Duncan Macpherson

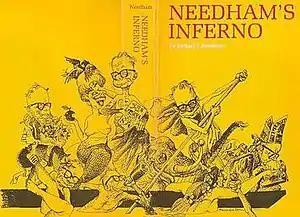
Jacket of best-selling "Needham's Inferno" (Macmillan of Canada, 1966), winner of the Stephen Leacock Memorial Medal for Humour. Illustration by Duncan Macpherson.

Duncan Ian Macpherson, CM (September 20, 1924 in Toronto – May 3, 1993 in Beaverton, Ontario) was a Canadian editorial cartoonist. He drew for the "Montreal Standard" (starting 1948) and for "Maclean's", illustrating the writings of Gregory Clark and Robert Thomas Allen. He is most famous for his humorous political cartoons for the "Toronto Star"; from 1958 until 1993. His syndicated cartoons appeared in seven other Canadian newspapers, in "Time", "The New York Times", "Chicago Daily News" and nearly 150 newspapers across the world.